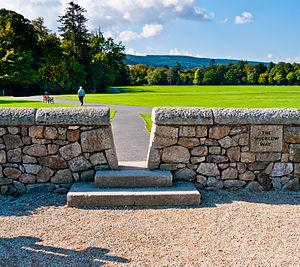
Marlay Park est un parc public de 86 acres situé à Rathfarnham. Il se trouve à environ neuf kilomètres du centre de Dublin.